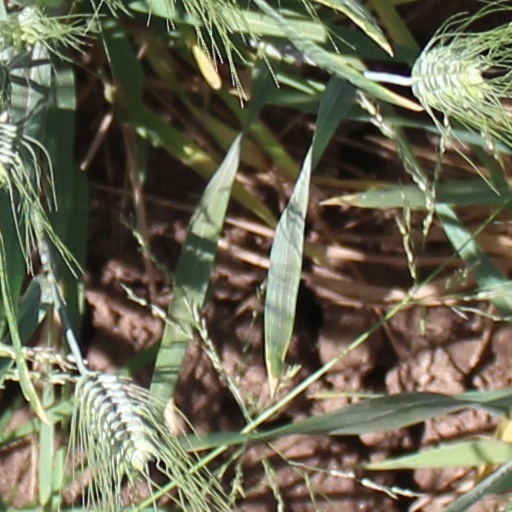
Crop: wheat